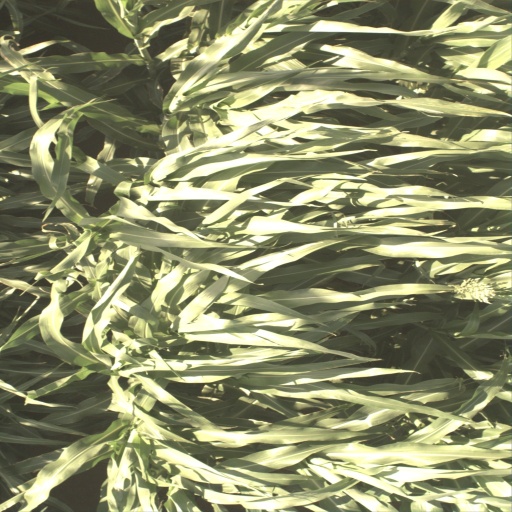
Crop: sorghum